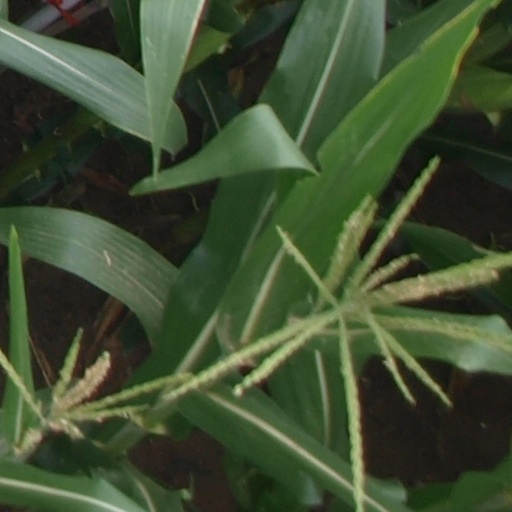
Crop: maize; corn